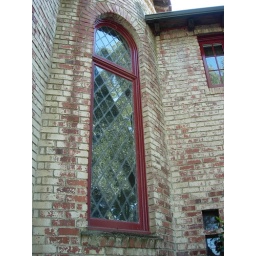
window in the ranch house